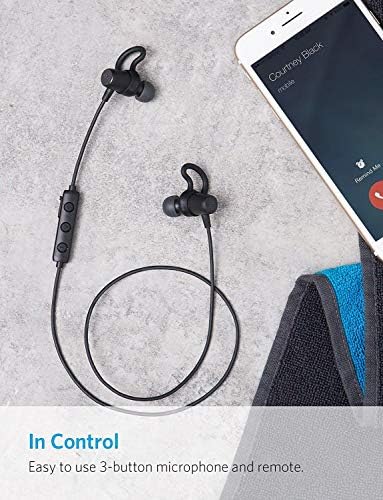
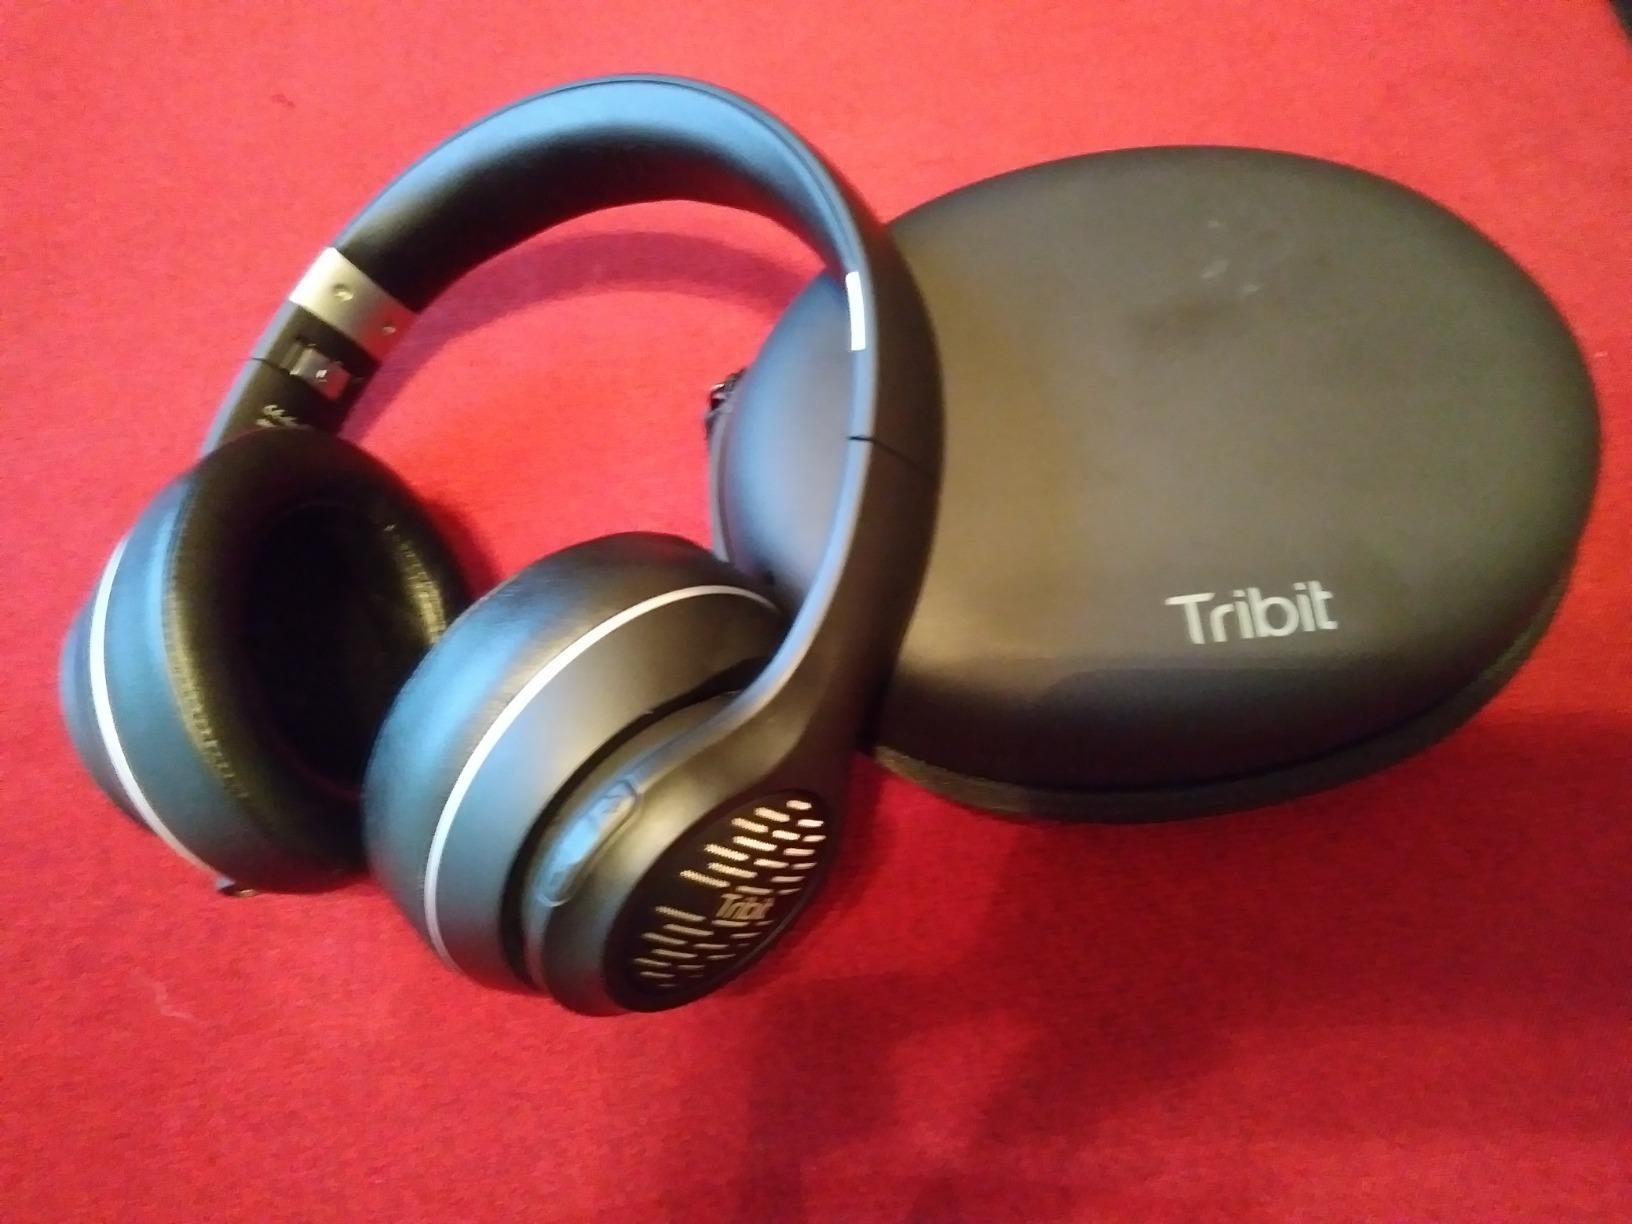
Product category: headphones
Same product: no